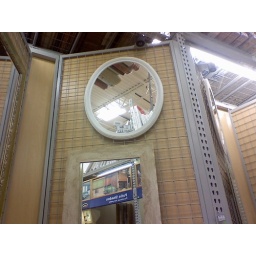
possible new mirror for bathroom (the top white one - and we'd get two, one above each sink)